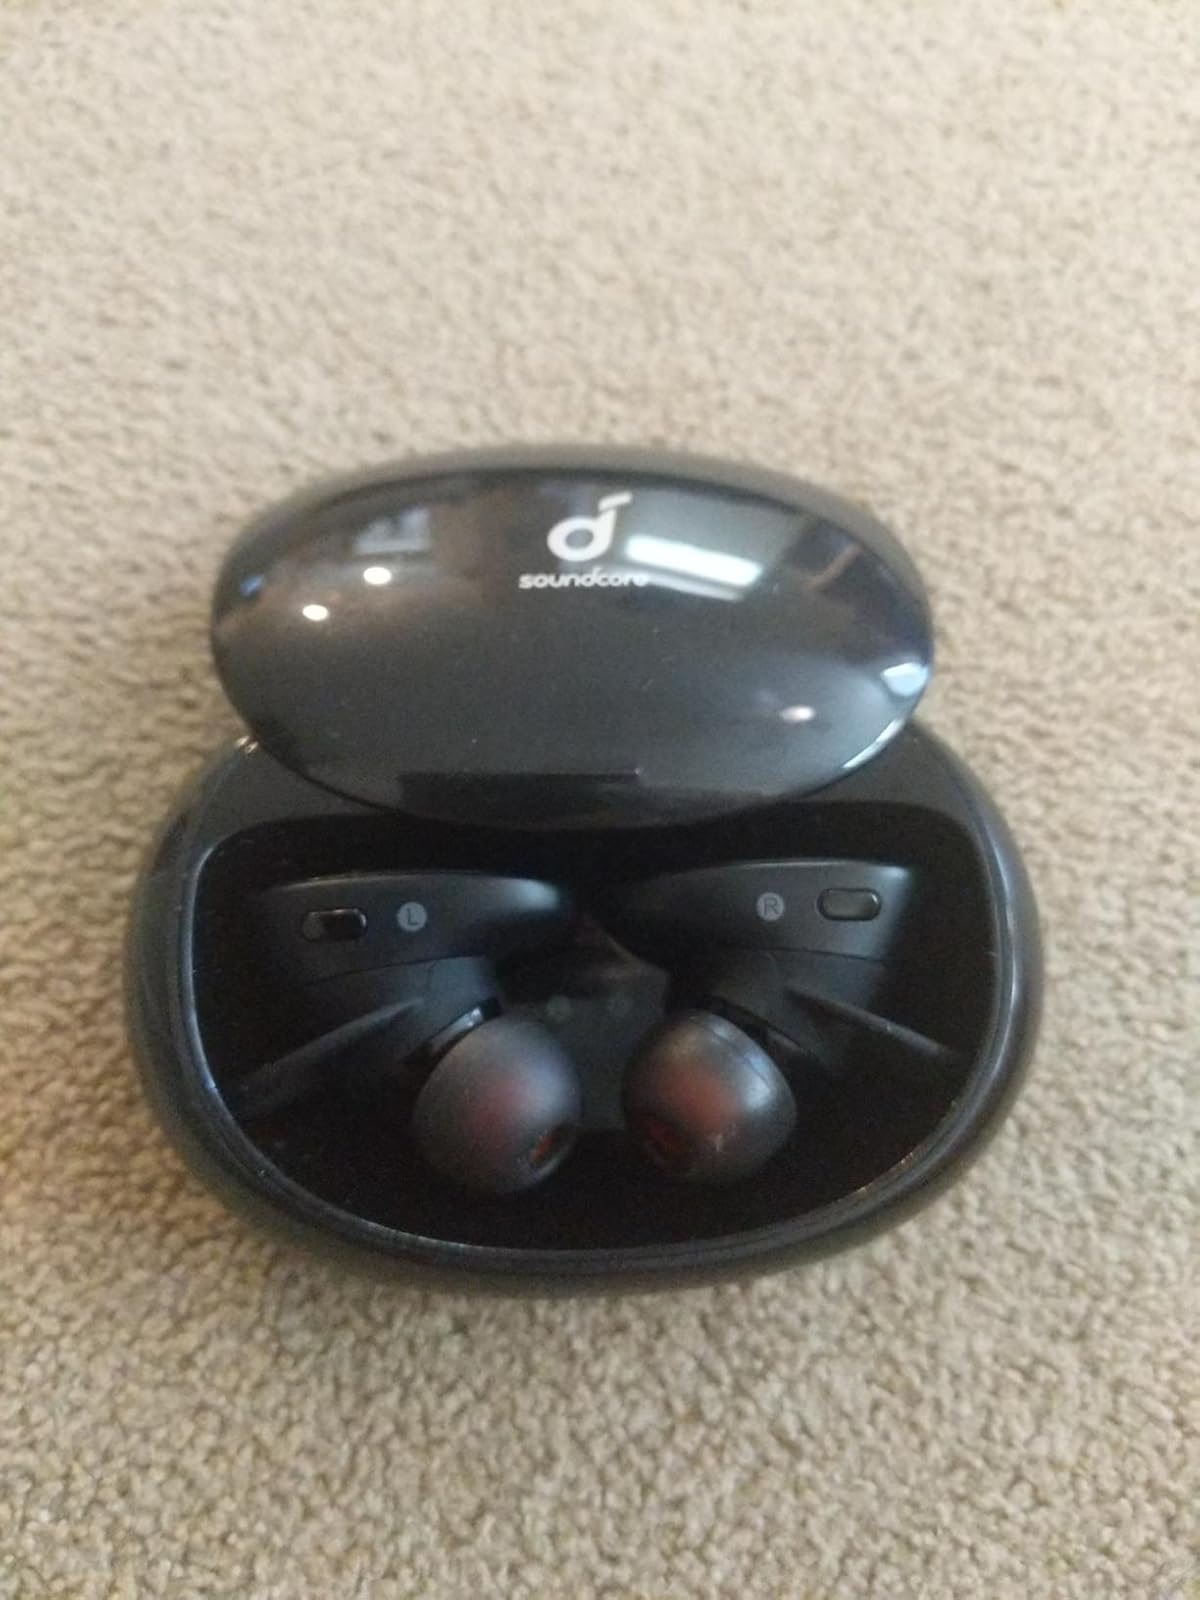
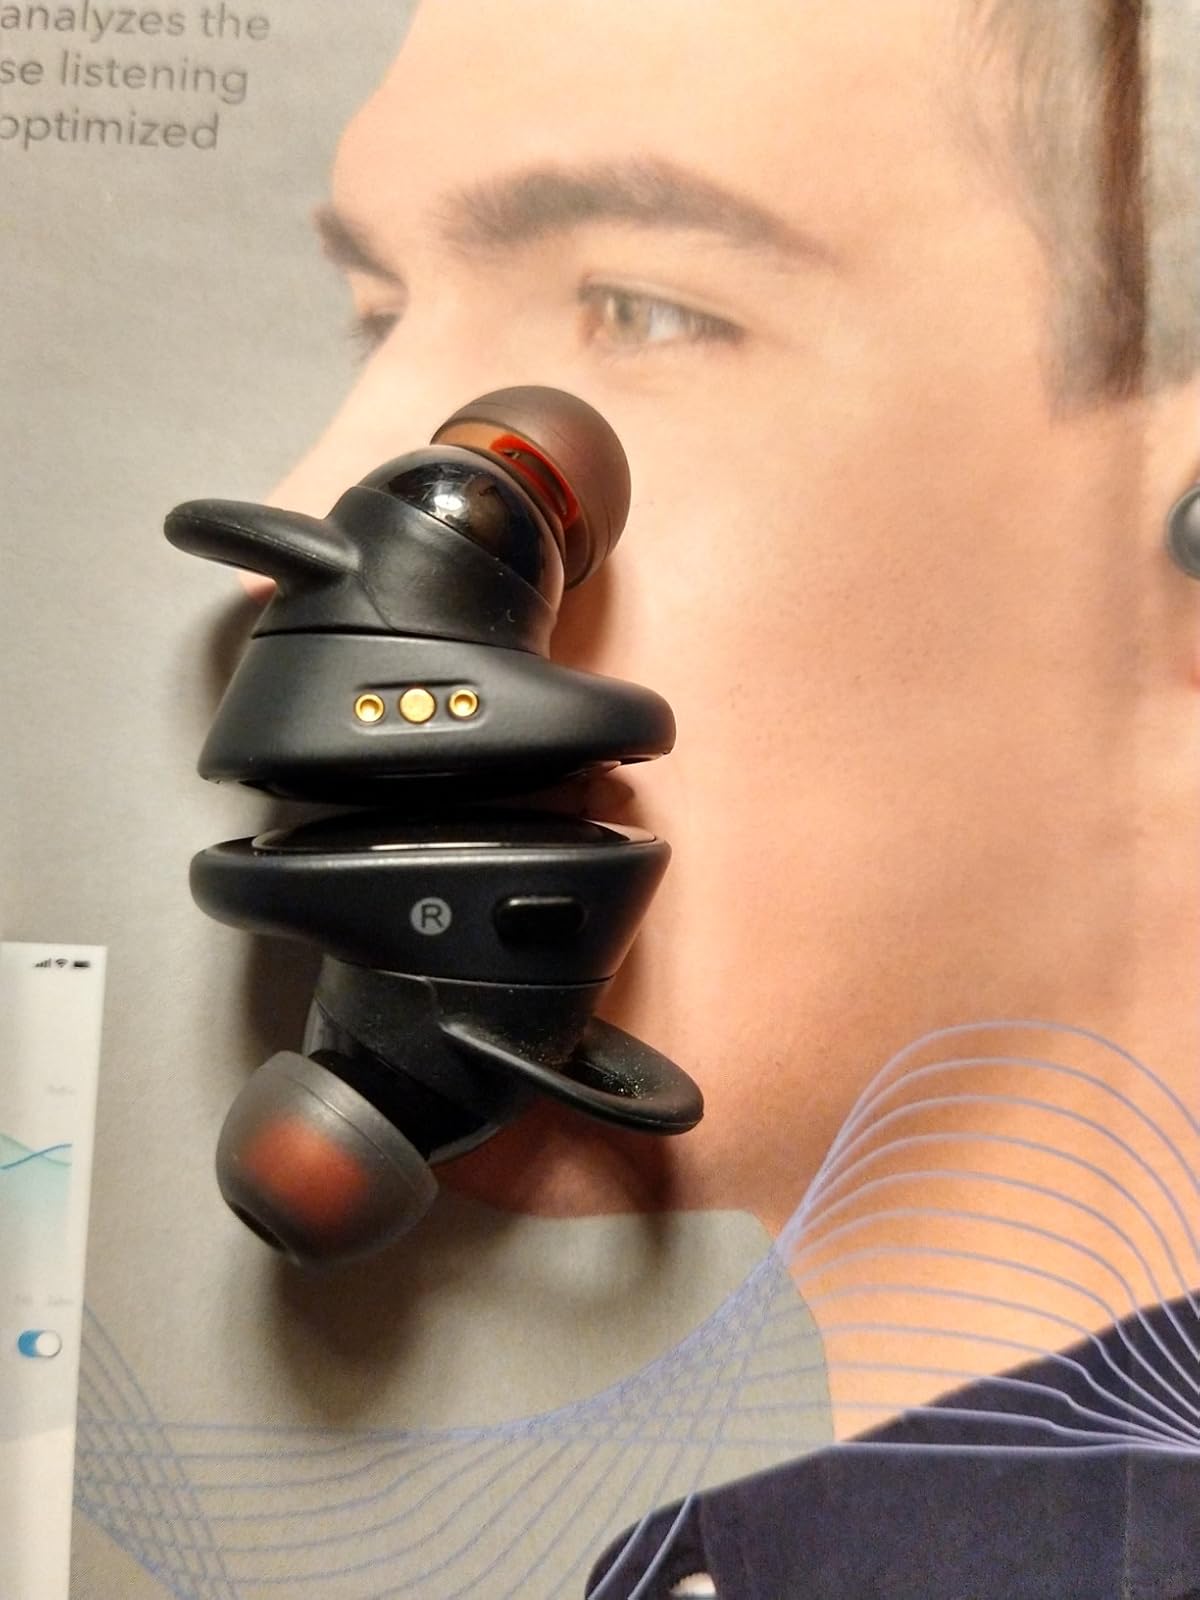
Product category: earbuds
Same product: yes